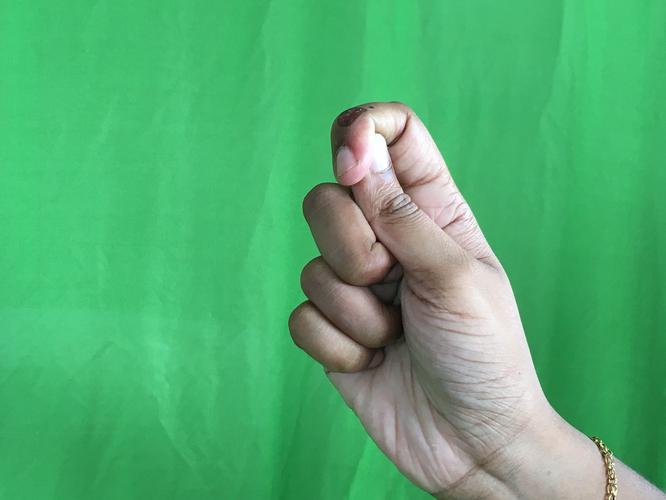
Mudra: Kapith
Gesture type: single_hand